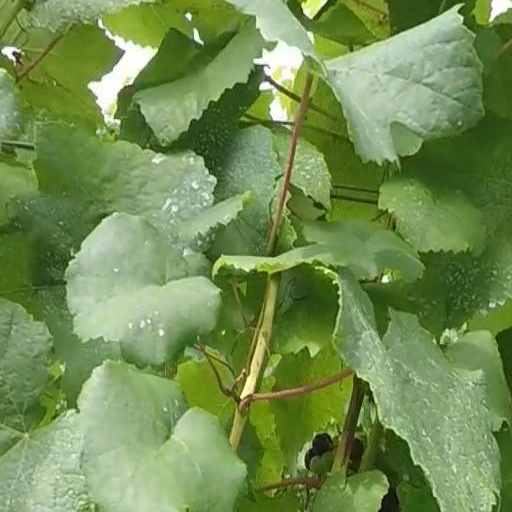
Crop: grape